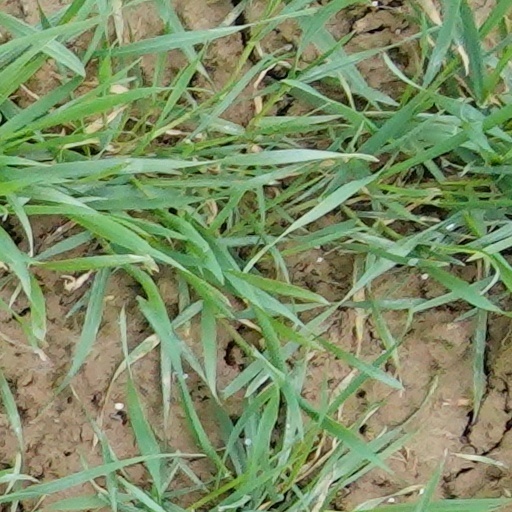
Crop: wheat